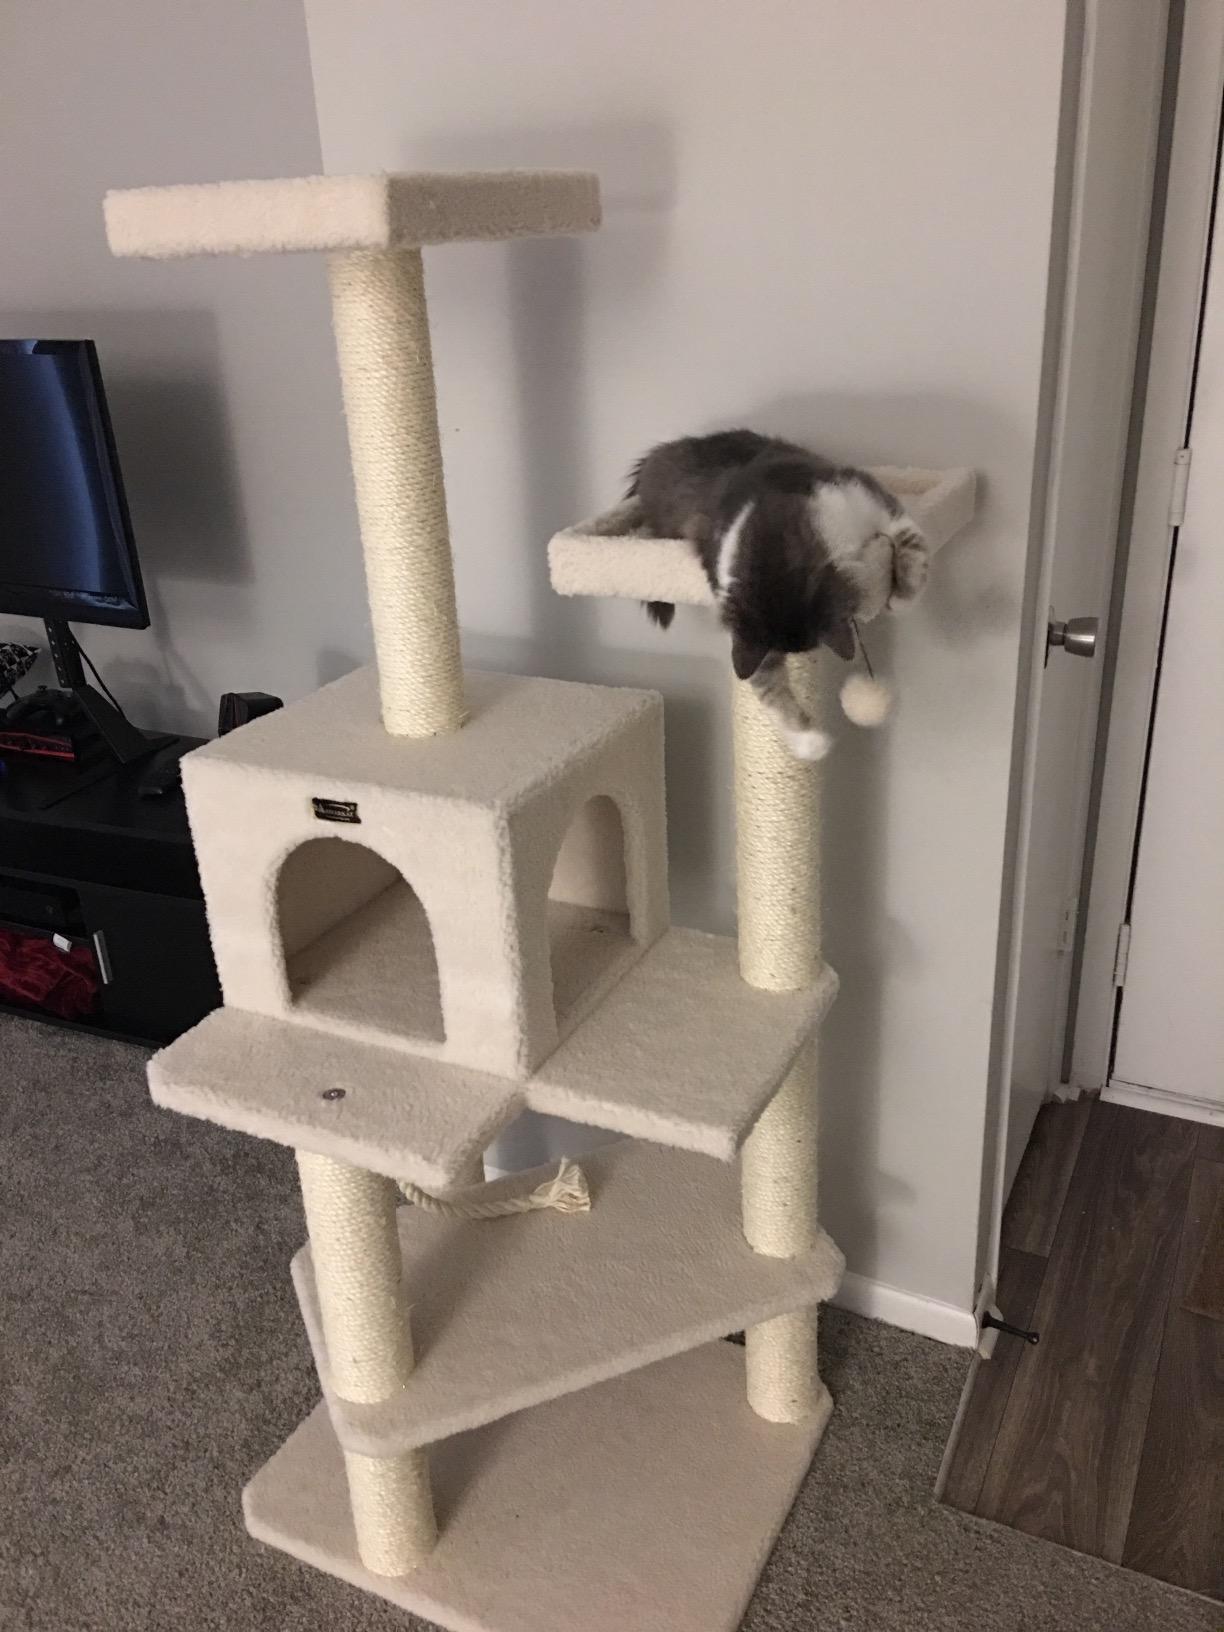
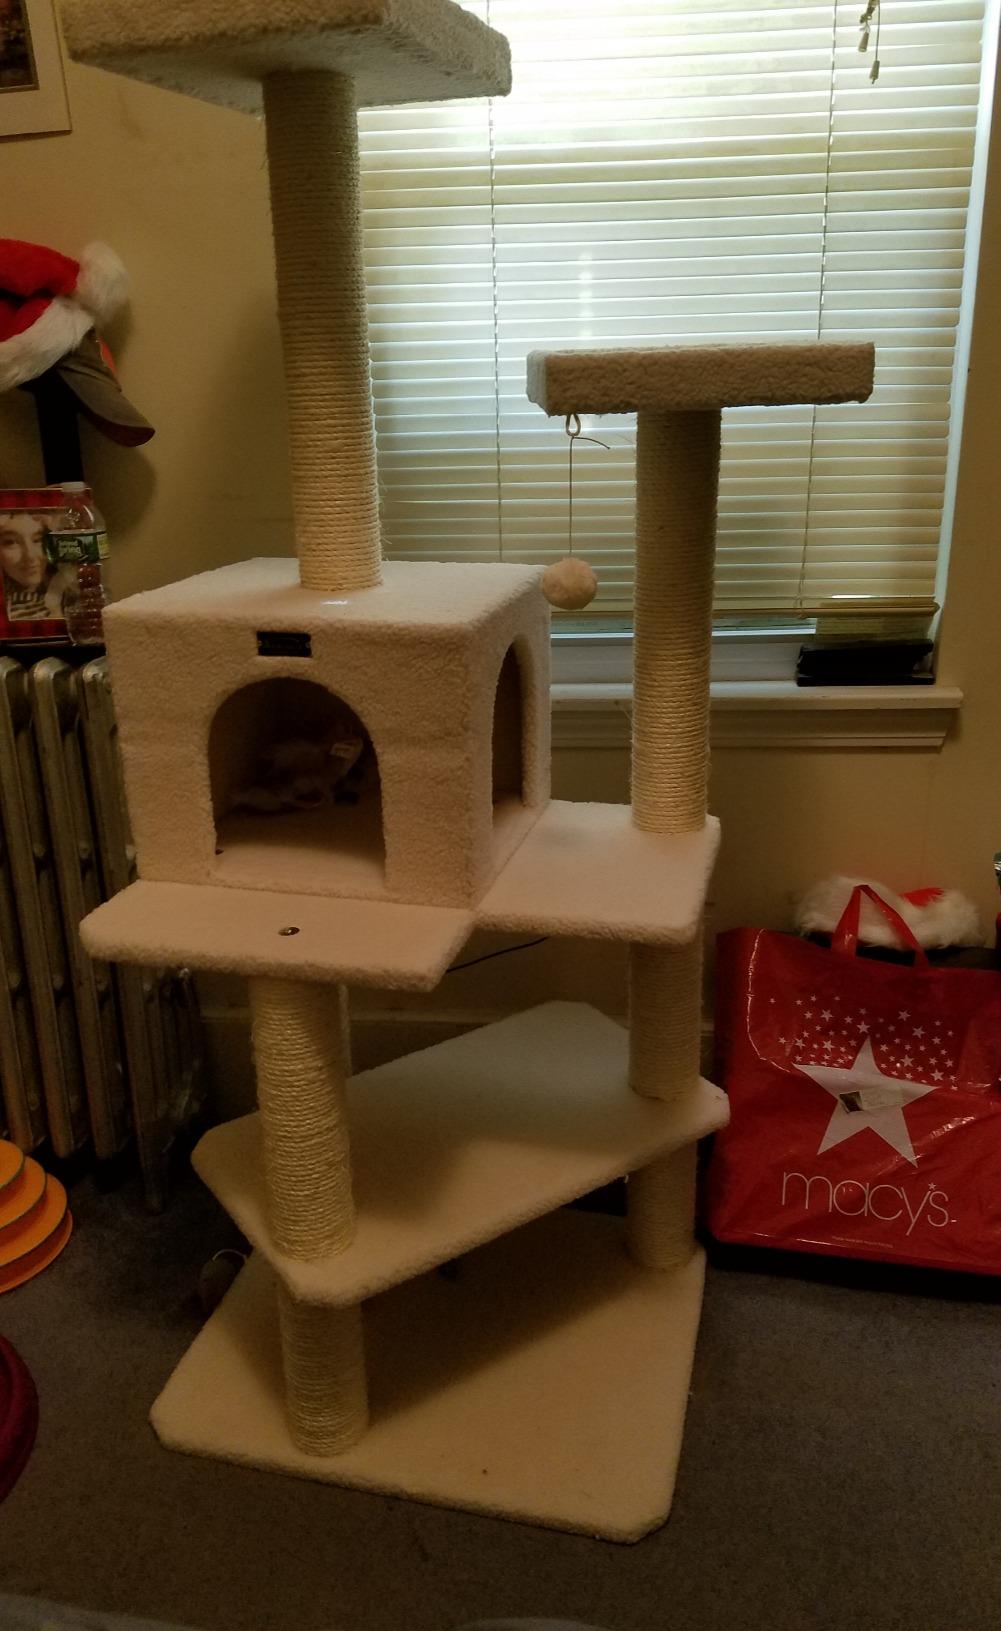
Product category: items_cat tree
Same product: yes